Punisher (2009 series)

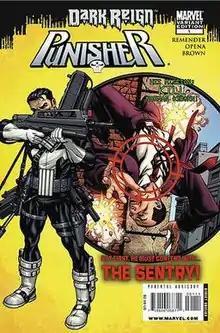
Variant cover art to "Punisher" (2009 series), #1. Art by Mike McKone. A tribute to the cover of "The Amazing Spider-Man" #129

Punisher, retitled Franken-Castle from issue #17 on, is a Marvel Comics comic book series featuring the character Frank Castle, also known as the Punisher. Spinning out of the second "Punisher War Journal" series by writer Matt Fraction, this series of "Punisher" places the character firmly in the ongoing Marvel Universe inhabited by superheroes such as the Avengers and Spider-Man, and super-villains such as Doctor Doom and the Masters of Evil. For the majority of issues released, the series had tied into the ongoing events of Marvel's line-wide "Dark Reign" storyline, opening with Castle attempting to assassinate Norman Osborn.